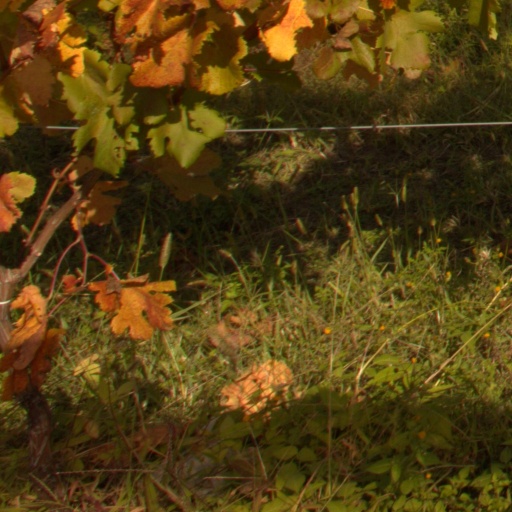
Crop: grape